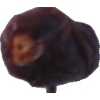
Label: dates